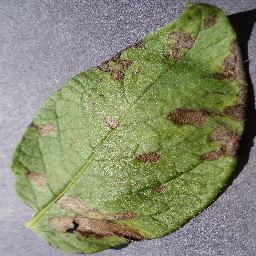
Label: Potato___Early_blight